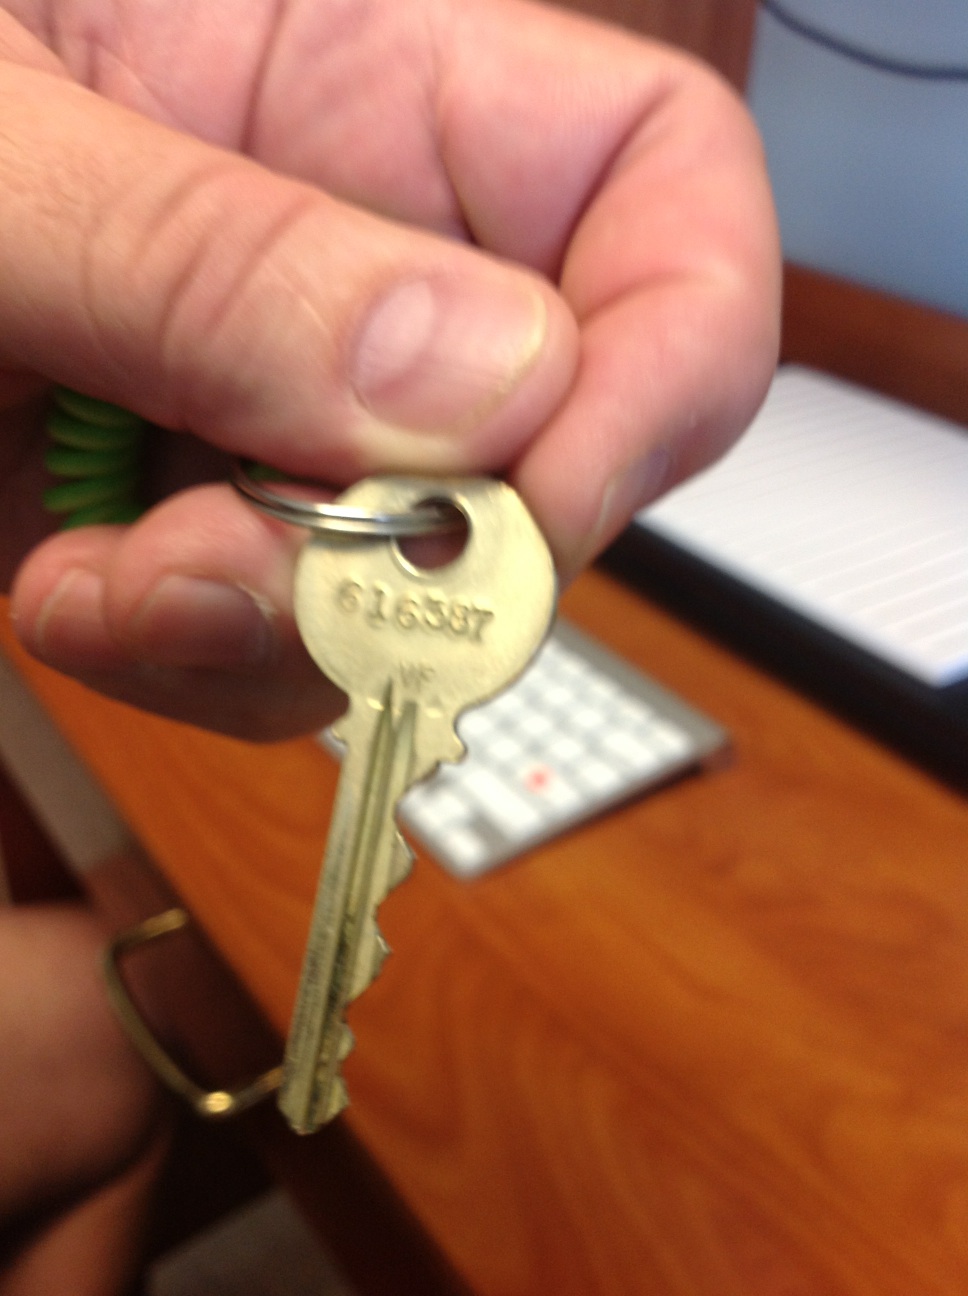Question: What is it?
Answer: key